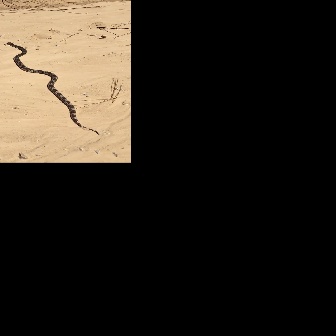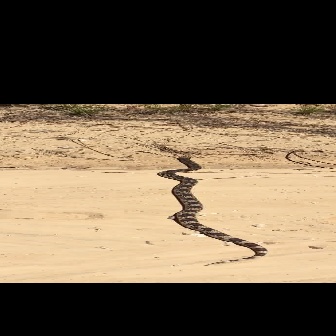
  Please identify the target specified by the bounding box [5,41,99,134] in the first image and locate it in the second image. Return the coordinates in [x_min,y_min,x_max,y_max] format.
Answer: [155,155,266,266]